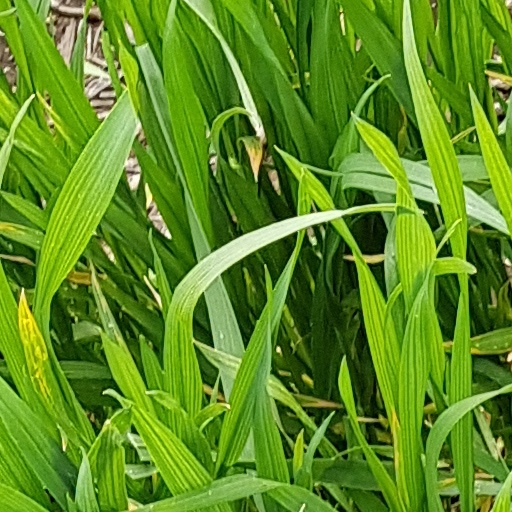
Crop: wheat